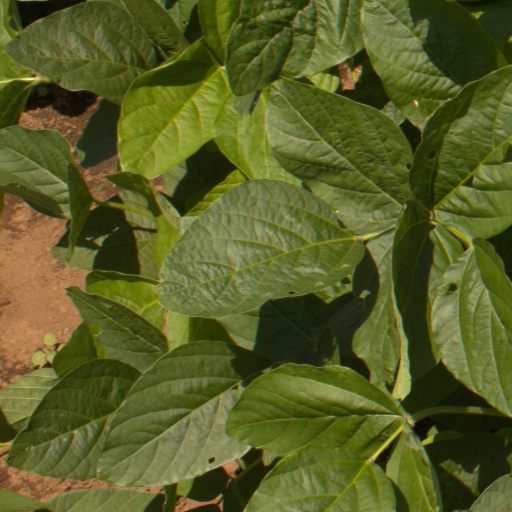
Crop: soybean